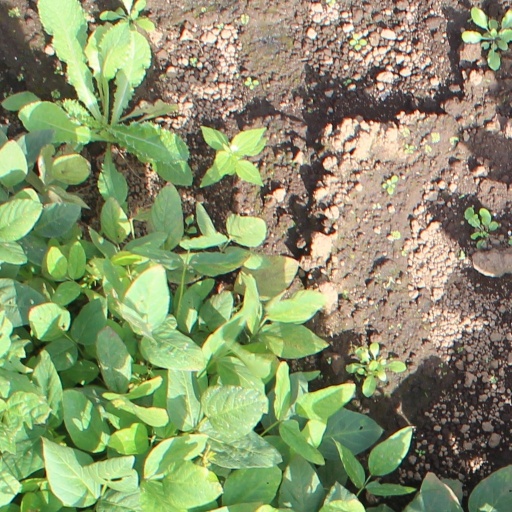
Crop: soybean